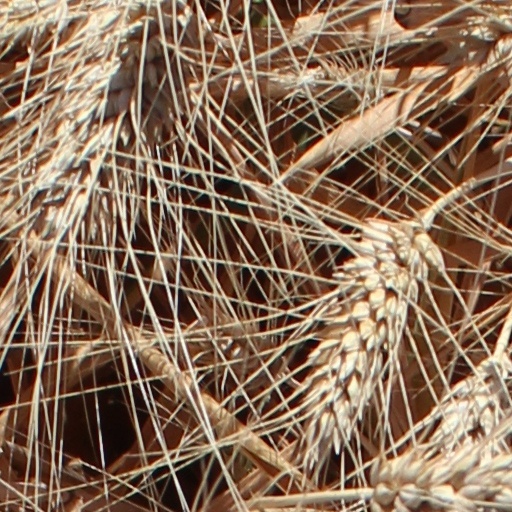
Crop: wheat